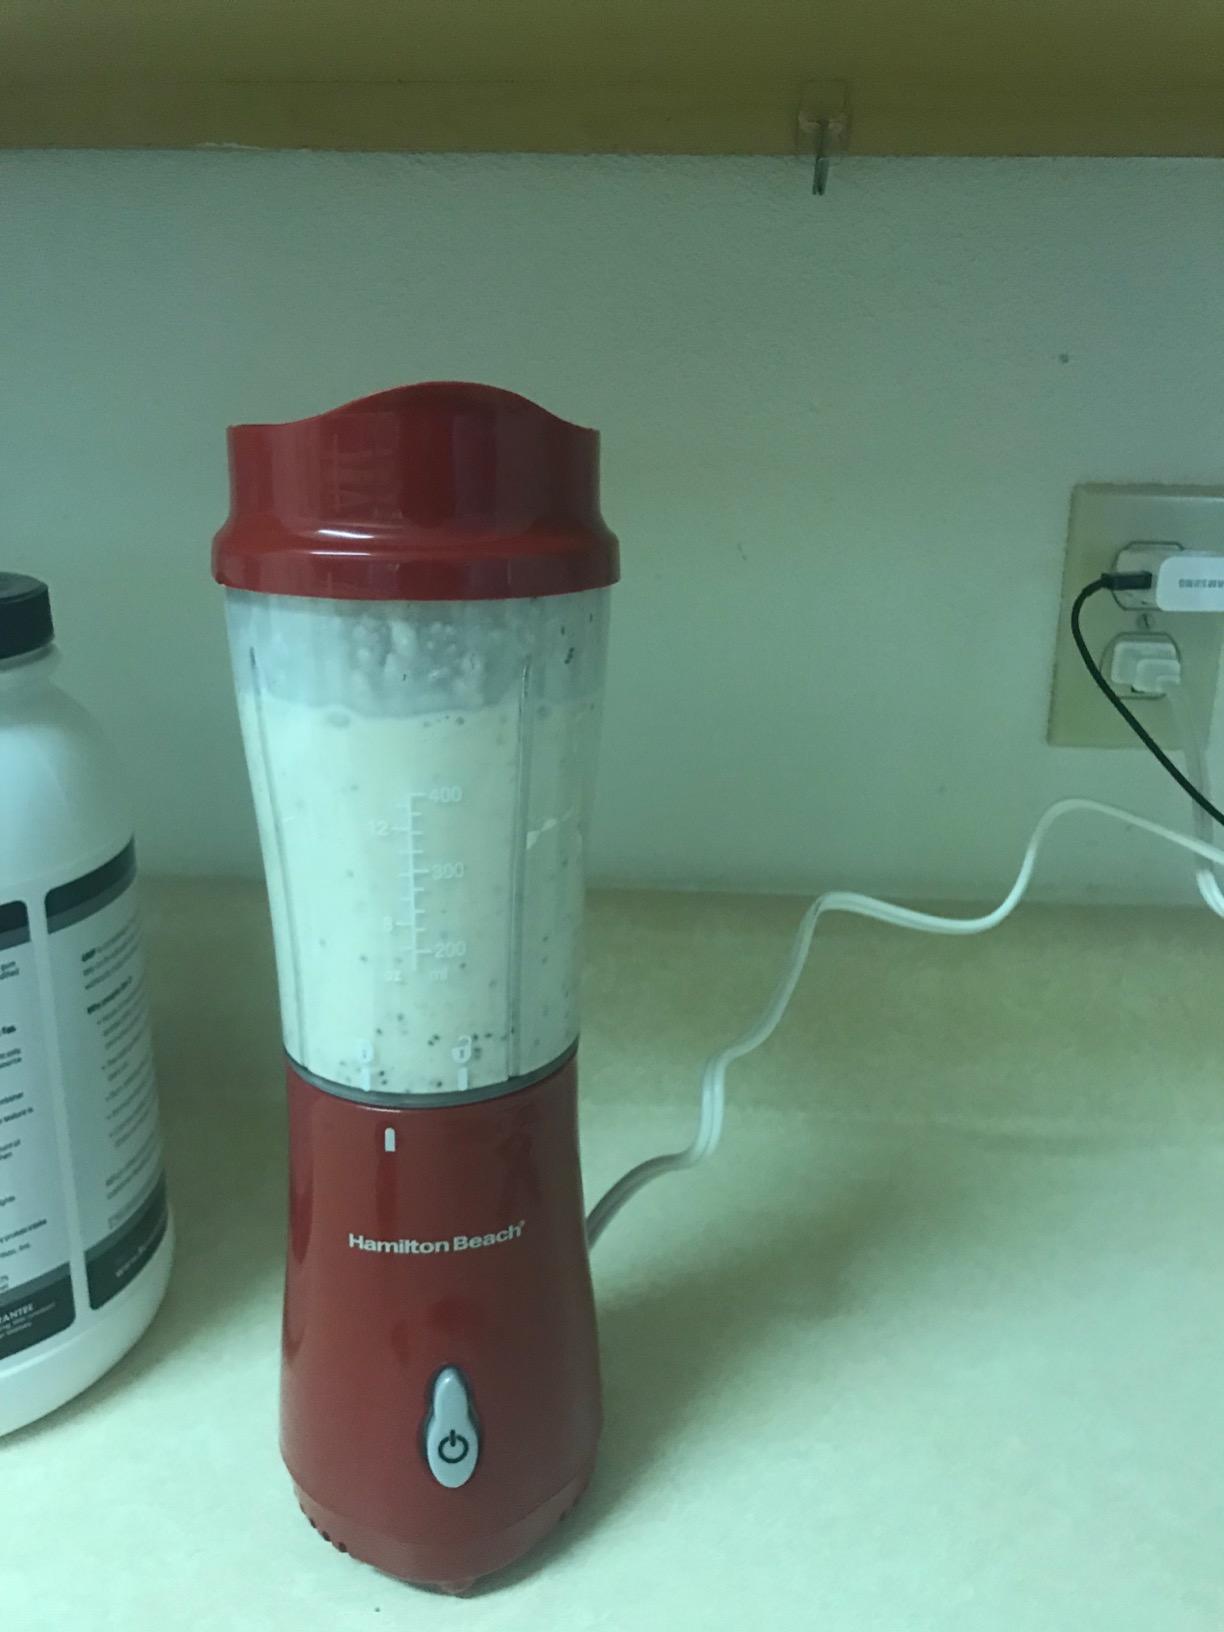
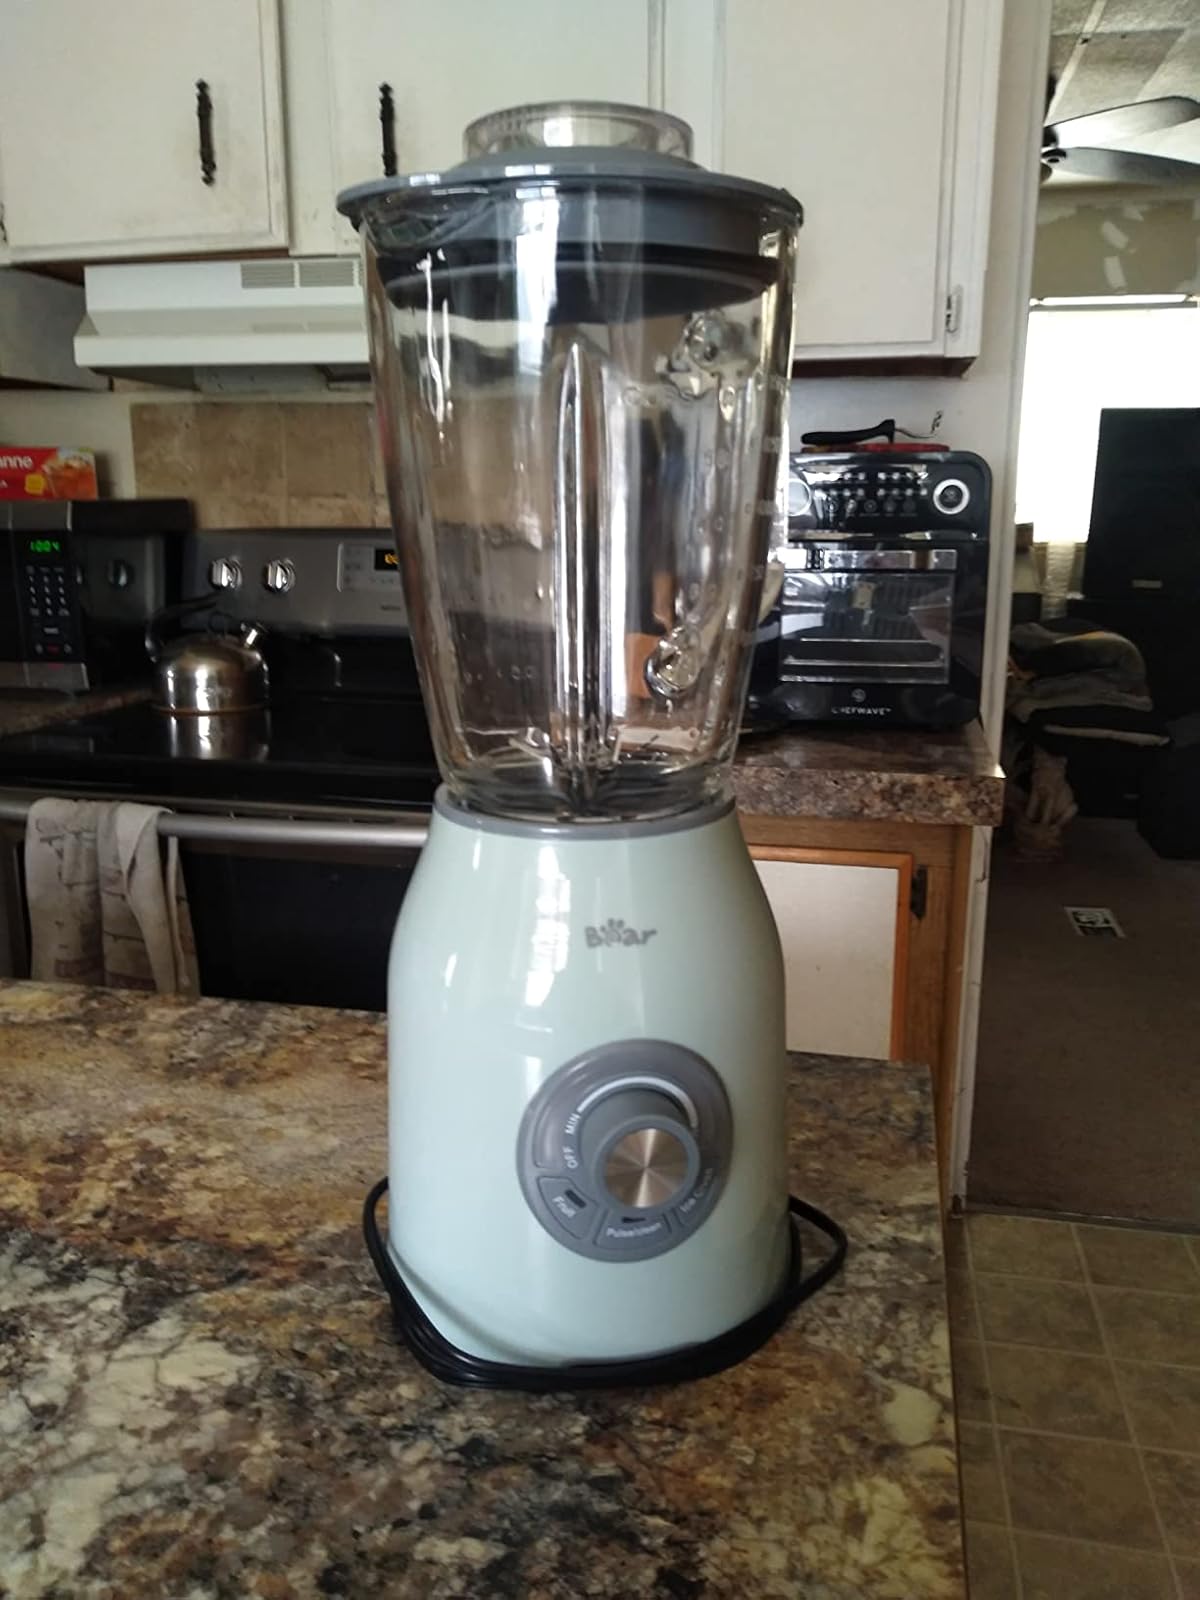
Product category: items_blender
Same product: no